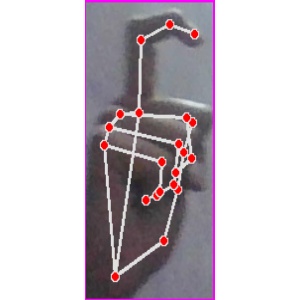
अक्षर: ट